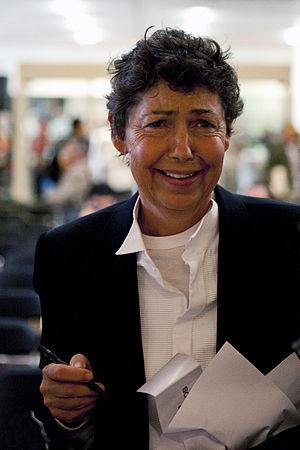
Isa Genzken, née le 27 novembre 1948 à Bad Oldesloe est une artiste allemande, qui vit et travaille à Berlin.